Gangbuster (film)

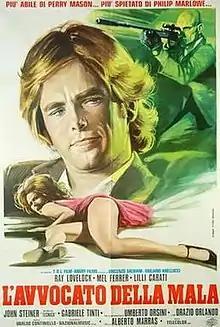

Gangbuster is a 1977 crime film written and directed by Alberto Marras.